Jewish philosophy

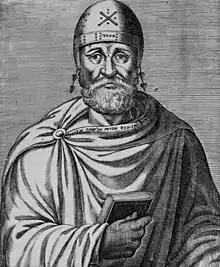
Philo

Philo attempted to fuse and harmonize Greek and Jewish philosophy through allegory, which he learned from Jewish exegesis and Stoicism. Philo attempted to make his philosophy the means of defending and justifying Jewish religious "truths". These "truths" he regarded as fixed and determinate, and philosophy was used as an aid to "truth", and a means of arriving at it. To this end Philo chose from philosophical tenets of Greeks, refusing those that did not harmonize with Judaism such as Aristotle's doctrine of the "eternity and indestructibility of the world".